Pope John II

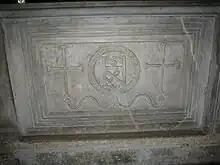
A monogram of John II on a marble slab in St. Clement's Basilica

Mercurius was born in Rome, son of Praeiectus. He became a priest at St. Clement's Basilica on the Caelian Hill, and even before becoming pope he had commissioned work for the basilica and made generous donations. The basilica still retains memorials of "Johannes surnamed Mercurius"; he donated sculpted balustrades ("plutei") and carved marble "transennae", grates or screens that partitioned the space without blocking light. A reference to "Presbyter Mercurius" appears on a fragment of an ancient ciborium, and his monogram, in the style of the sixth century, is found on several marble slabs that enclose the "schola cantorum".